Franklin Cider Mill

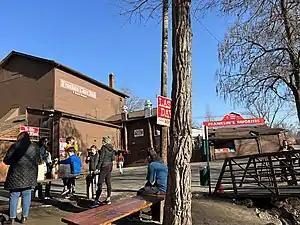
Franklin Cider Mill is a popular visitor attraction

The Franklin Grist Mill was completed in 1837 after three years of construction. The construction was started by W. Matthews. Matthews purchased the large tract of land near the Mill's current location and began the mill in 1832. Due to financial difficulties, Matthews could not finish his project. The property was purchased by Peter VanEvery who completed the building and opened it as a gristmill on the banks of the Franklin River.